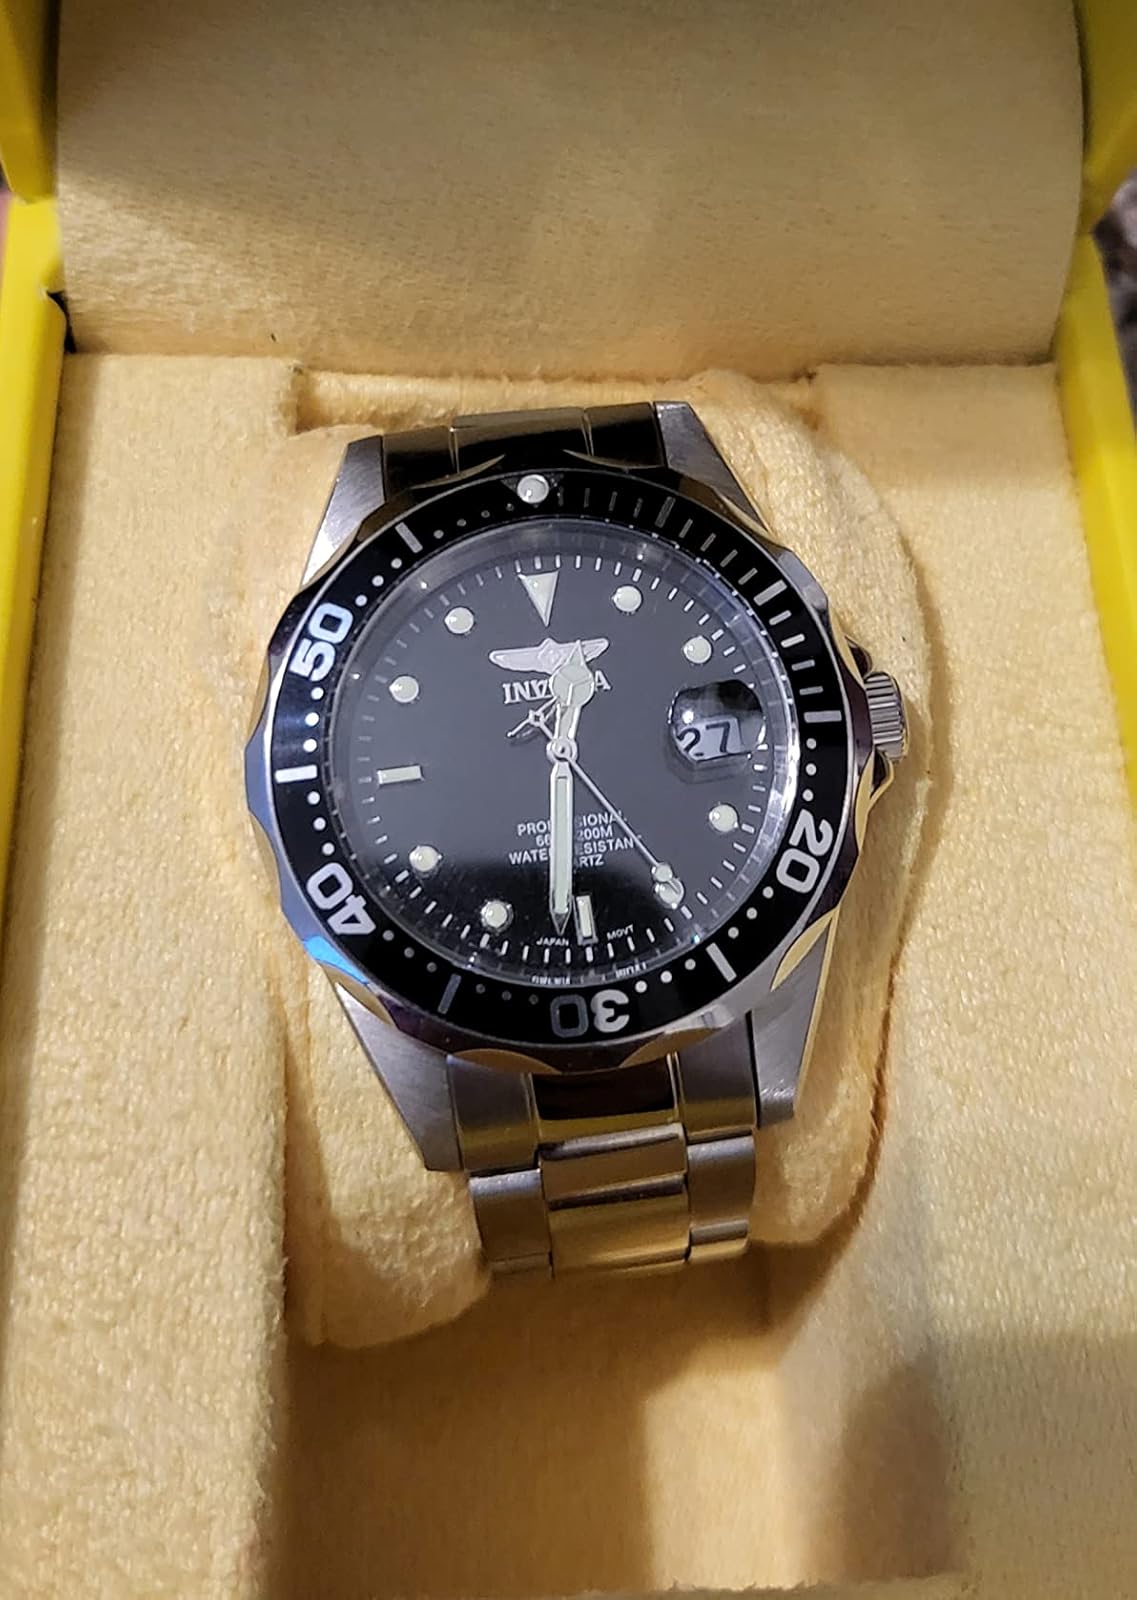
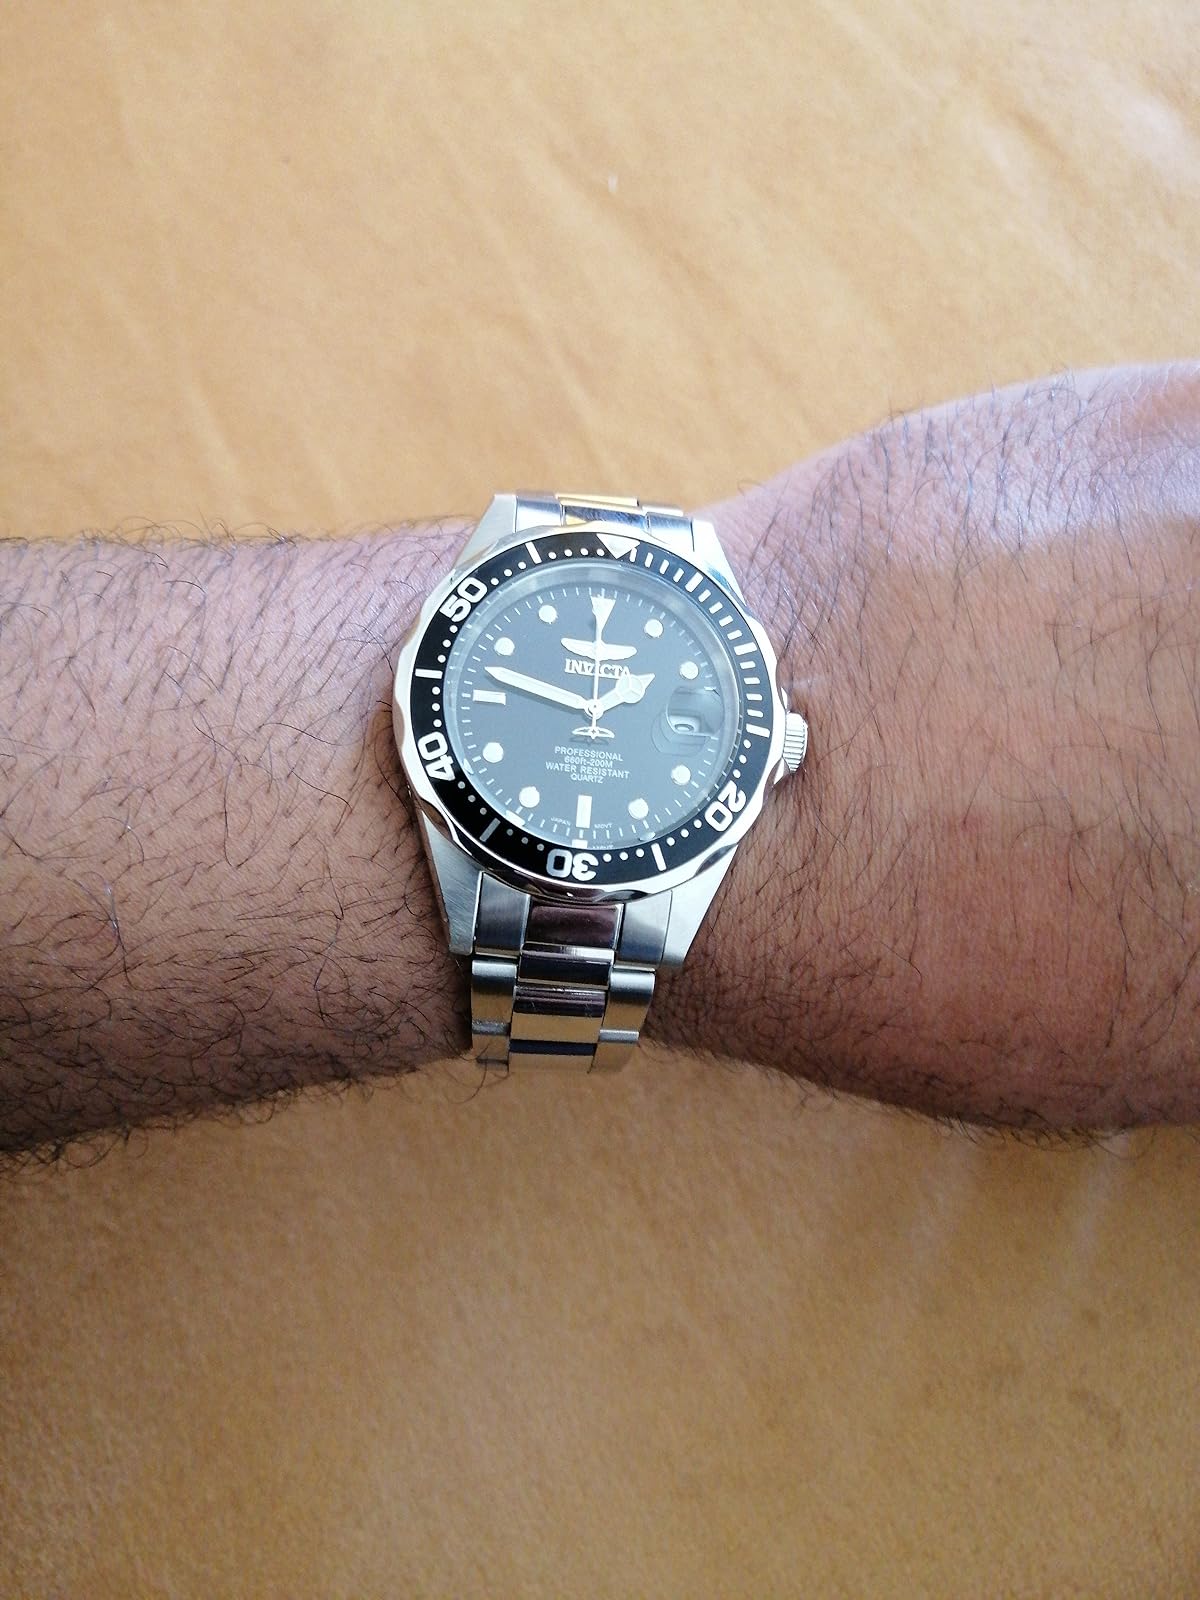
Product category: accessories_watch
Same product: yes